Malmen Airbase

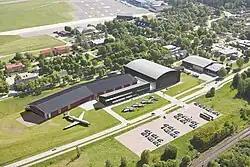

Malmen Airbase is a military airbase located in Malmslätt, Linköping Municipality, Östergötland County, Sweden. It is located west of Linköping.